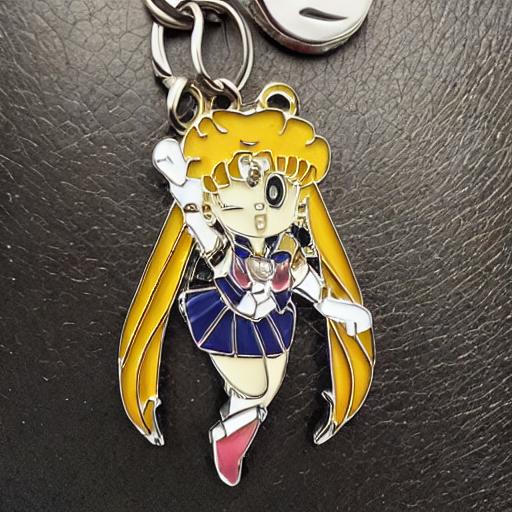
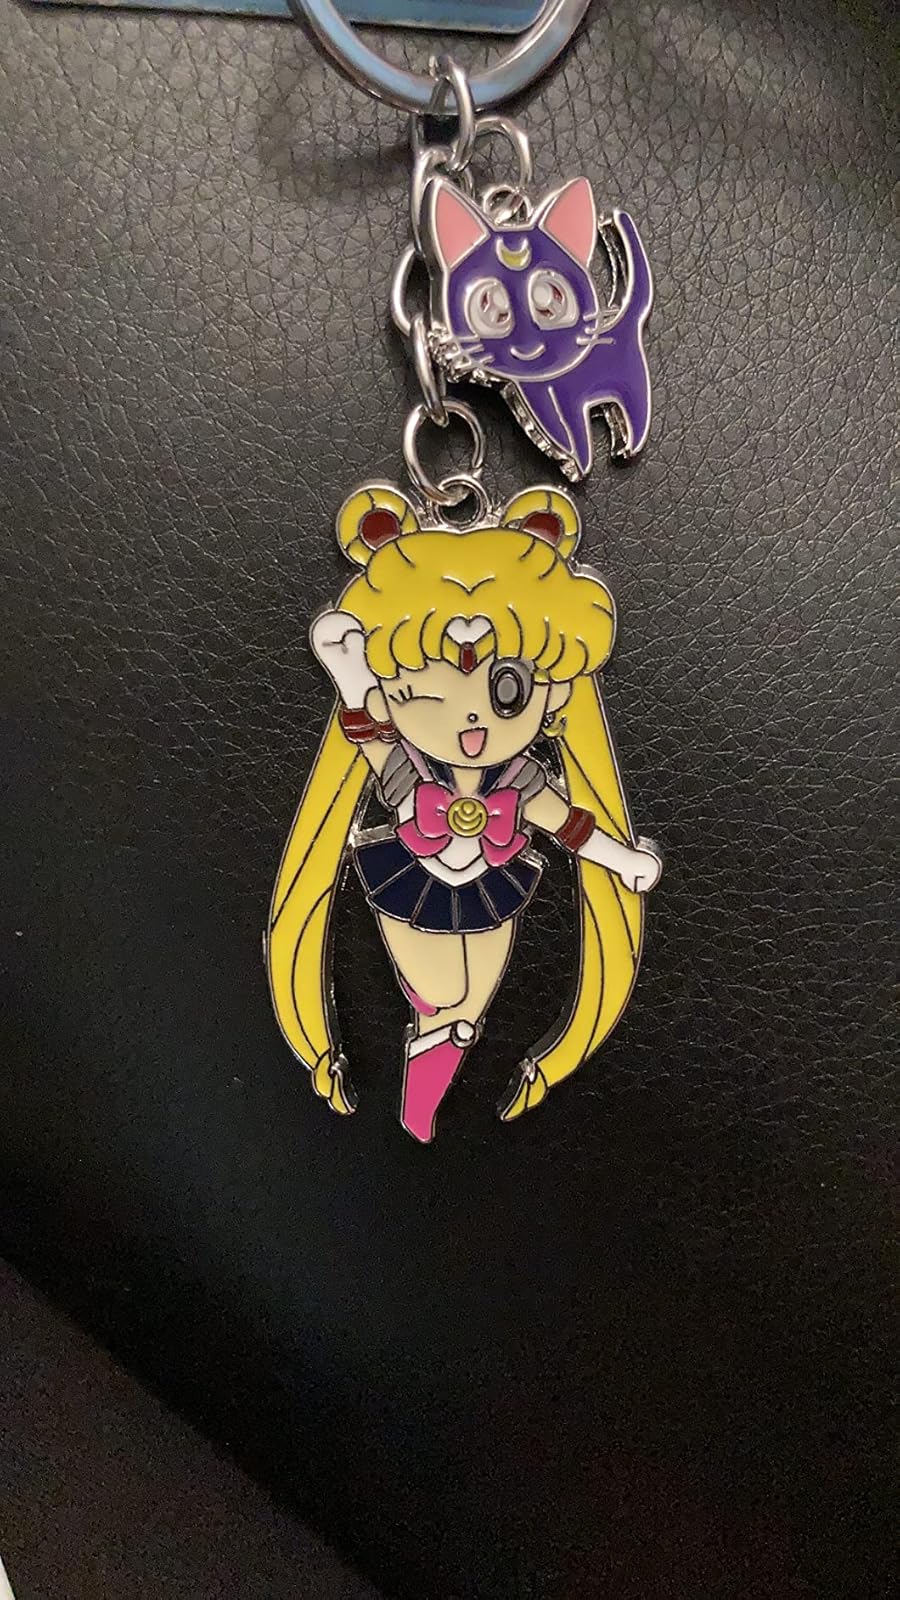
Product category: accessories_keychain
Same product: no